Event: Nepal Earthquake
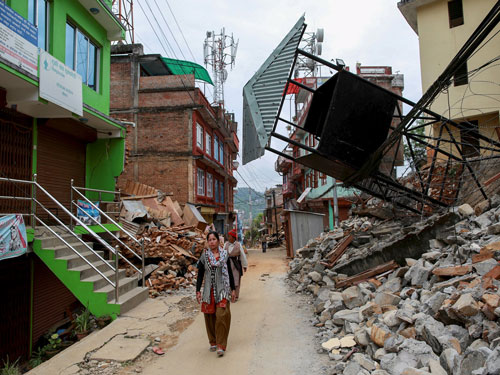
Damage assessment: damage